History of the Roman Empire

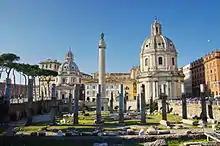
Trajan's Column in Trajan's Forum, marble with stone-carved reliefs that show various scenes depicting events of Trajan's Dacian Wars

Claudius was a younger brother of Germanicus, and had long been considered a weakling and a fool by the rest of his family. The Praetorian Guard, however, acclaimed him as emperor. Claudius was neither paranoid like his uncle Tiberius, nor insane like his nephew Caligula, and was therefore able to administer the Empire with reasonable ability. He improved the bureaucracy and streamlined the citizenship and senatorial rolls. He ordered the construction of a winter port at Ostia Antica for Rome, thereby providing a place for grain from other parts of the Empire to be brought in inclement weather.